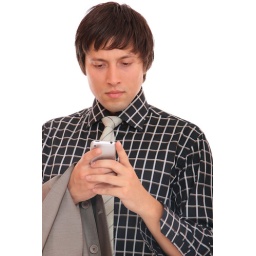
Handsome business man on the phone - isolated over a white background